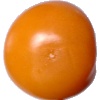
Label: yellow_tomato